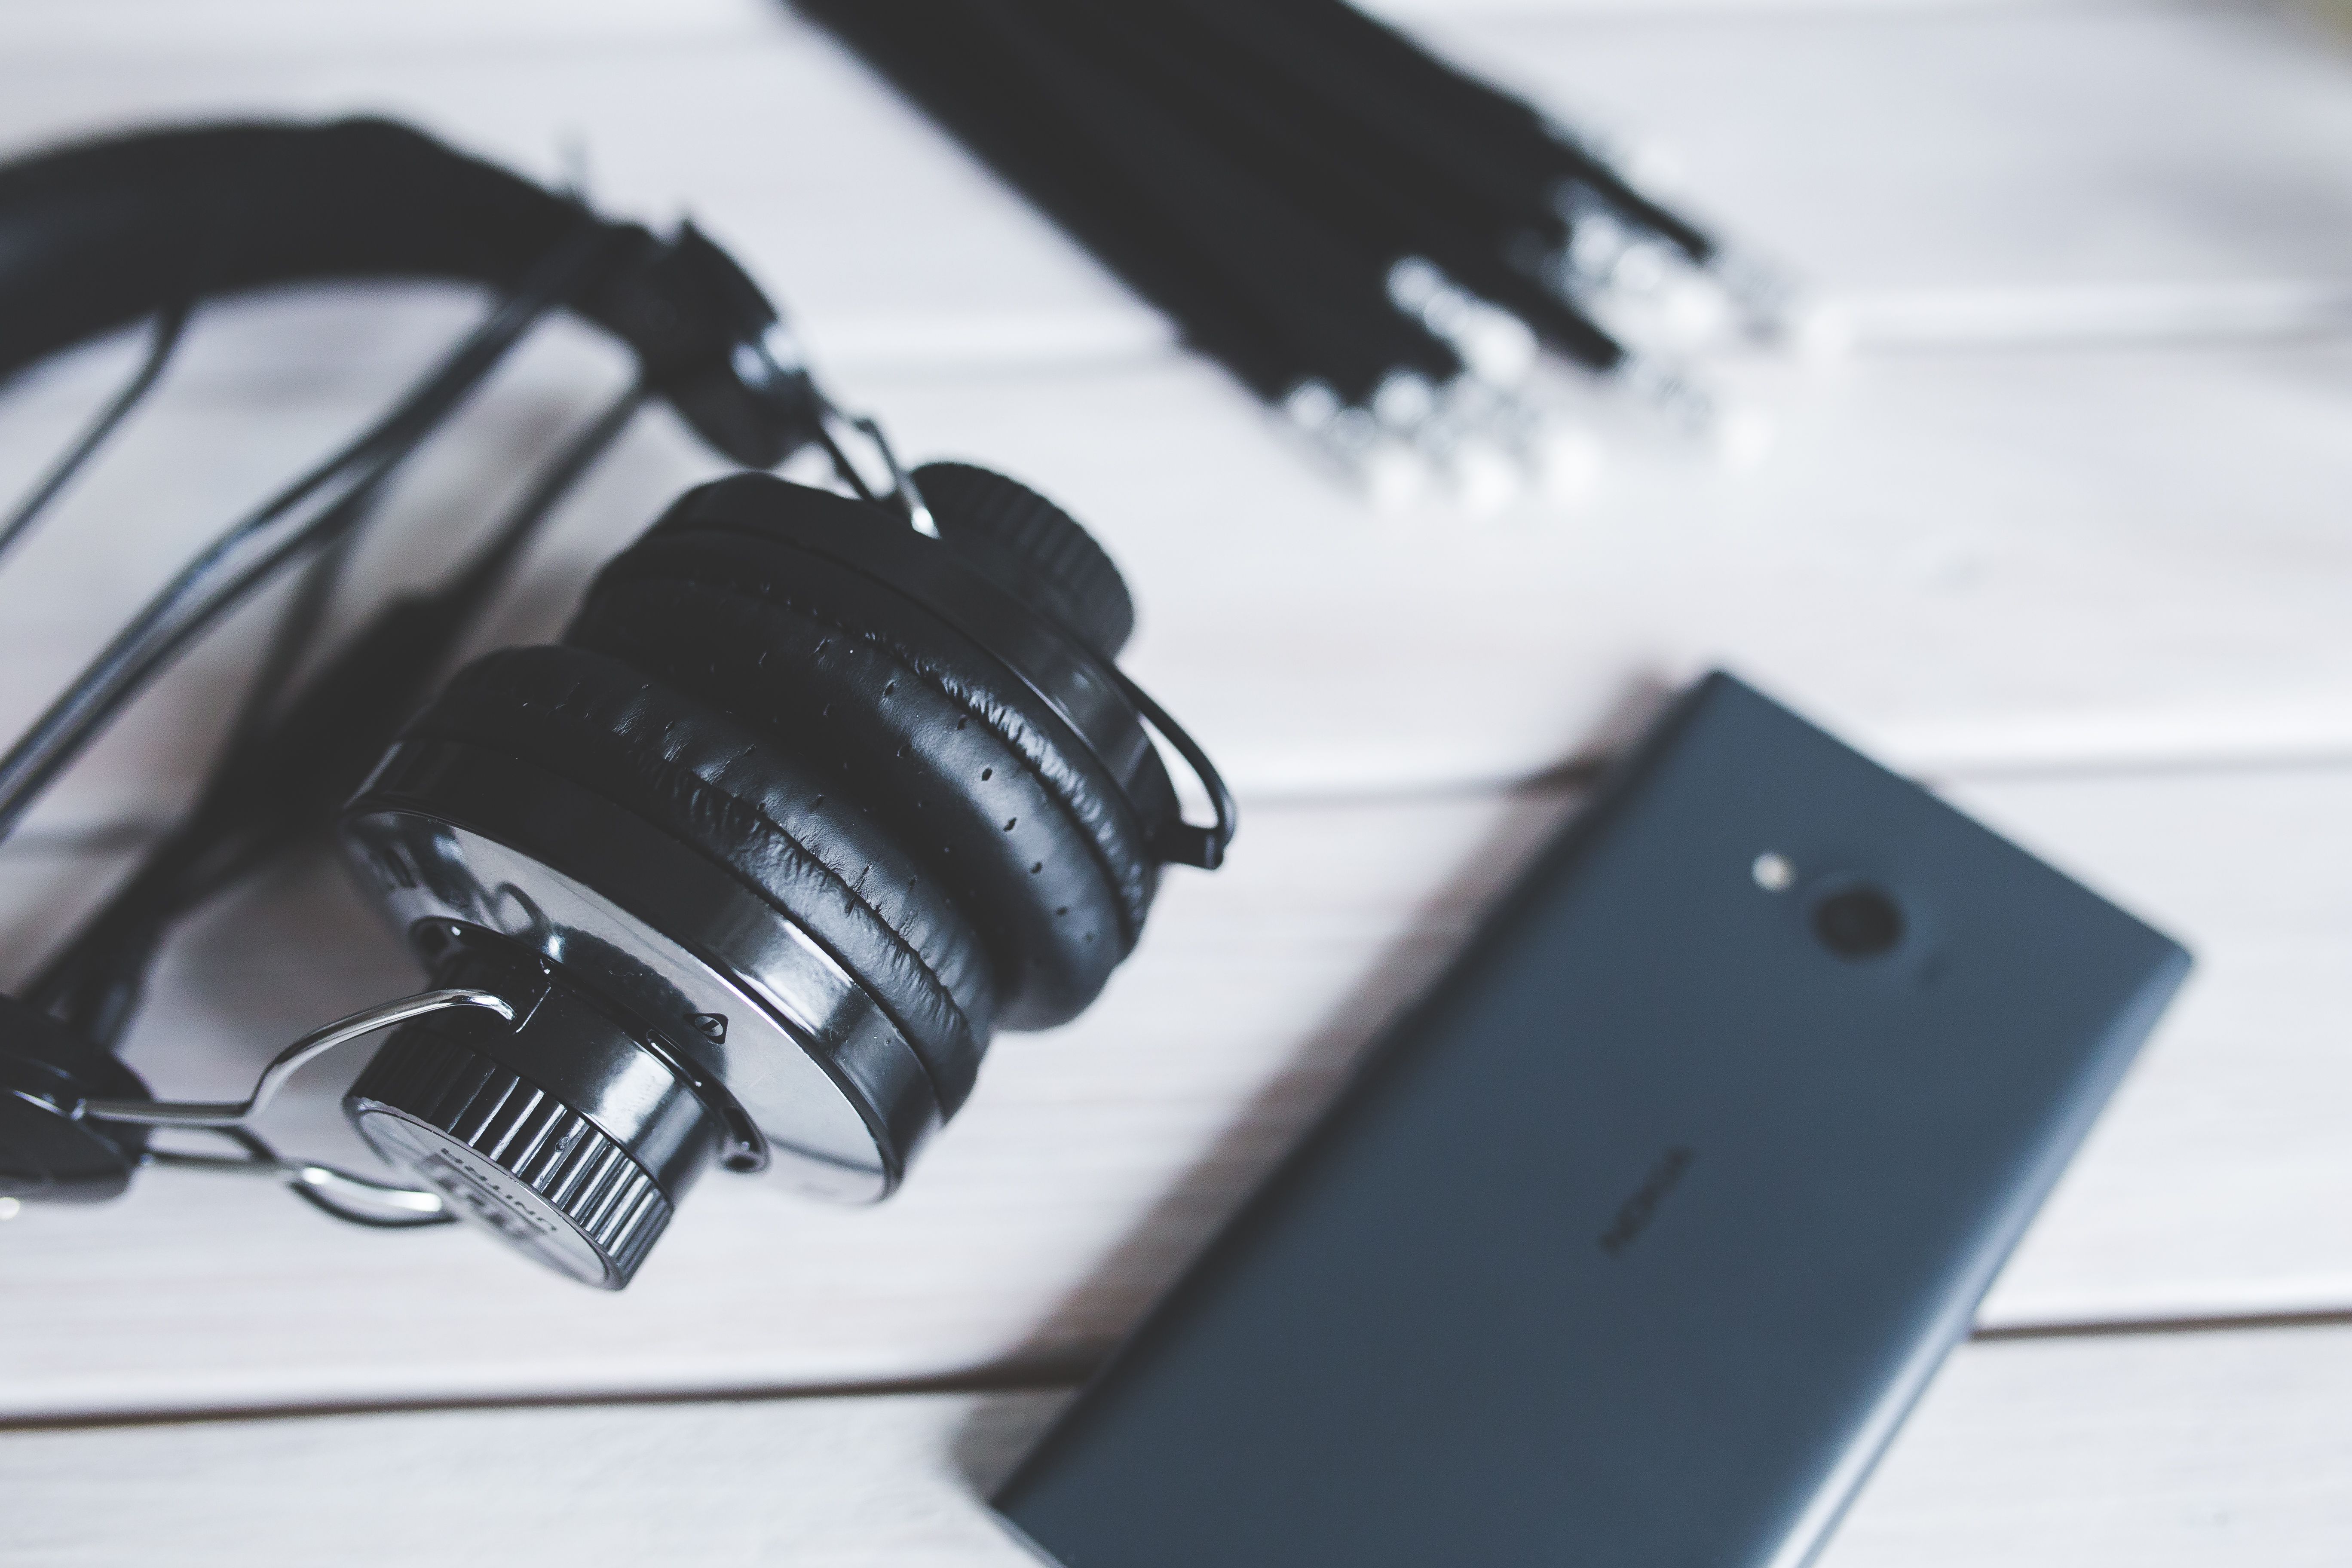
audio equipment, technology, gadget, electronic device, font, photography, headphones